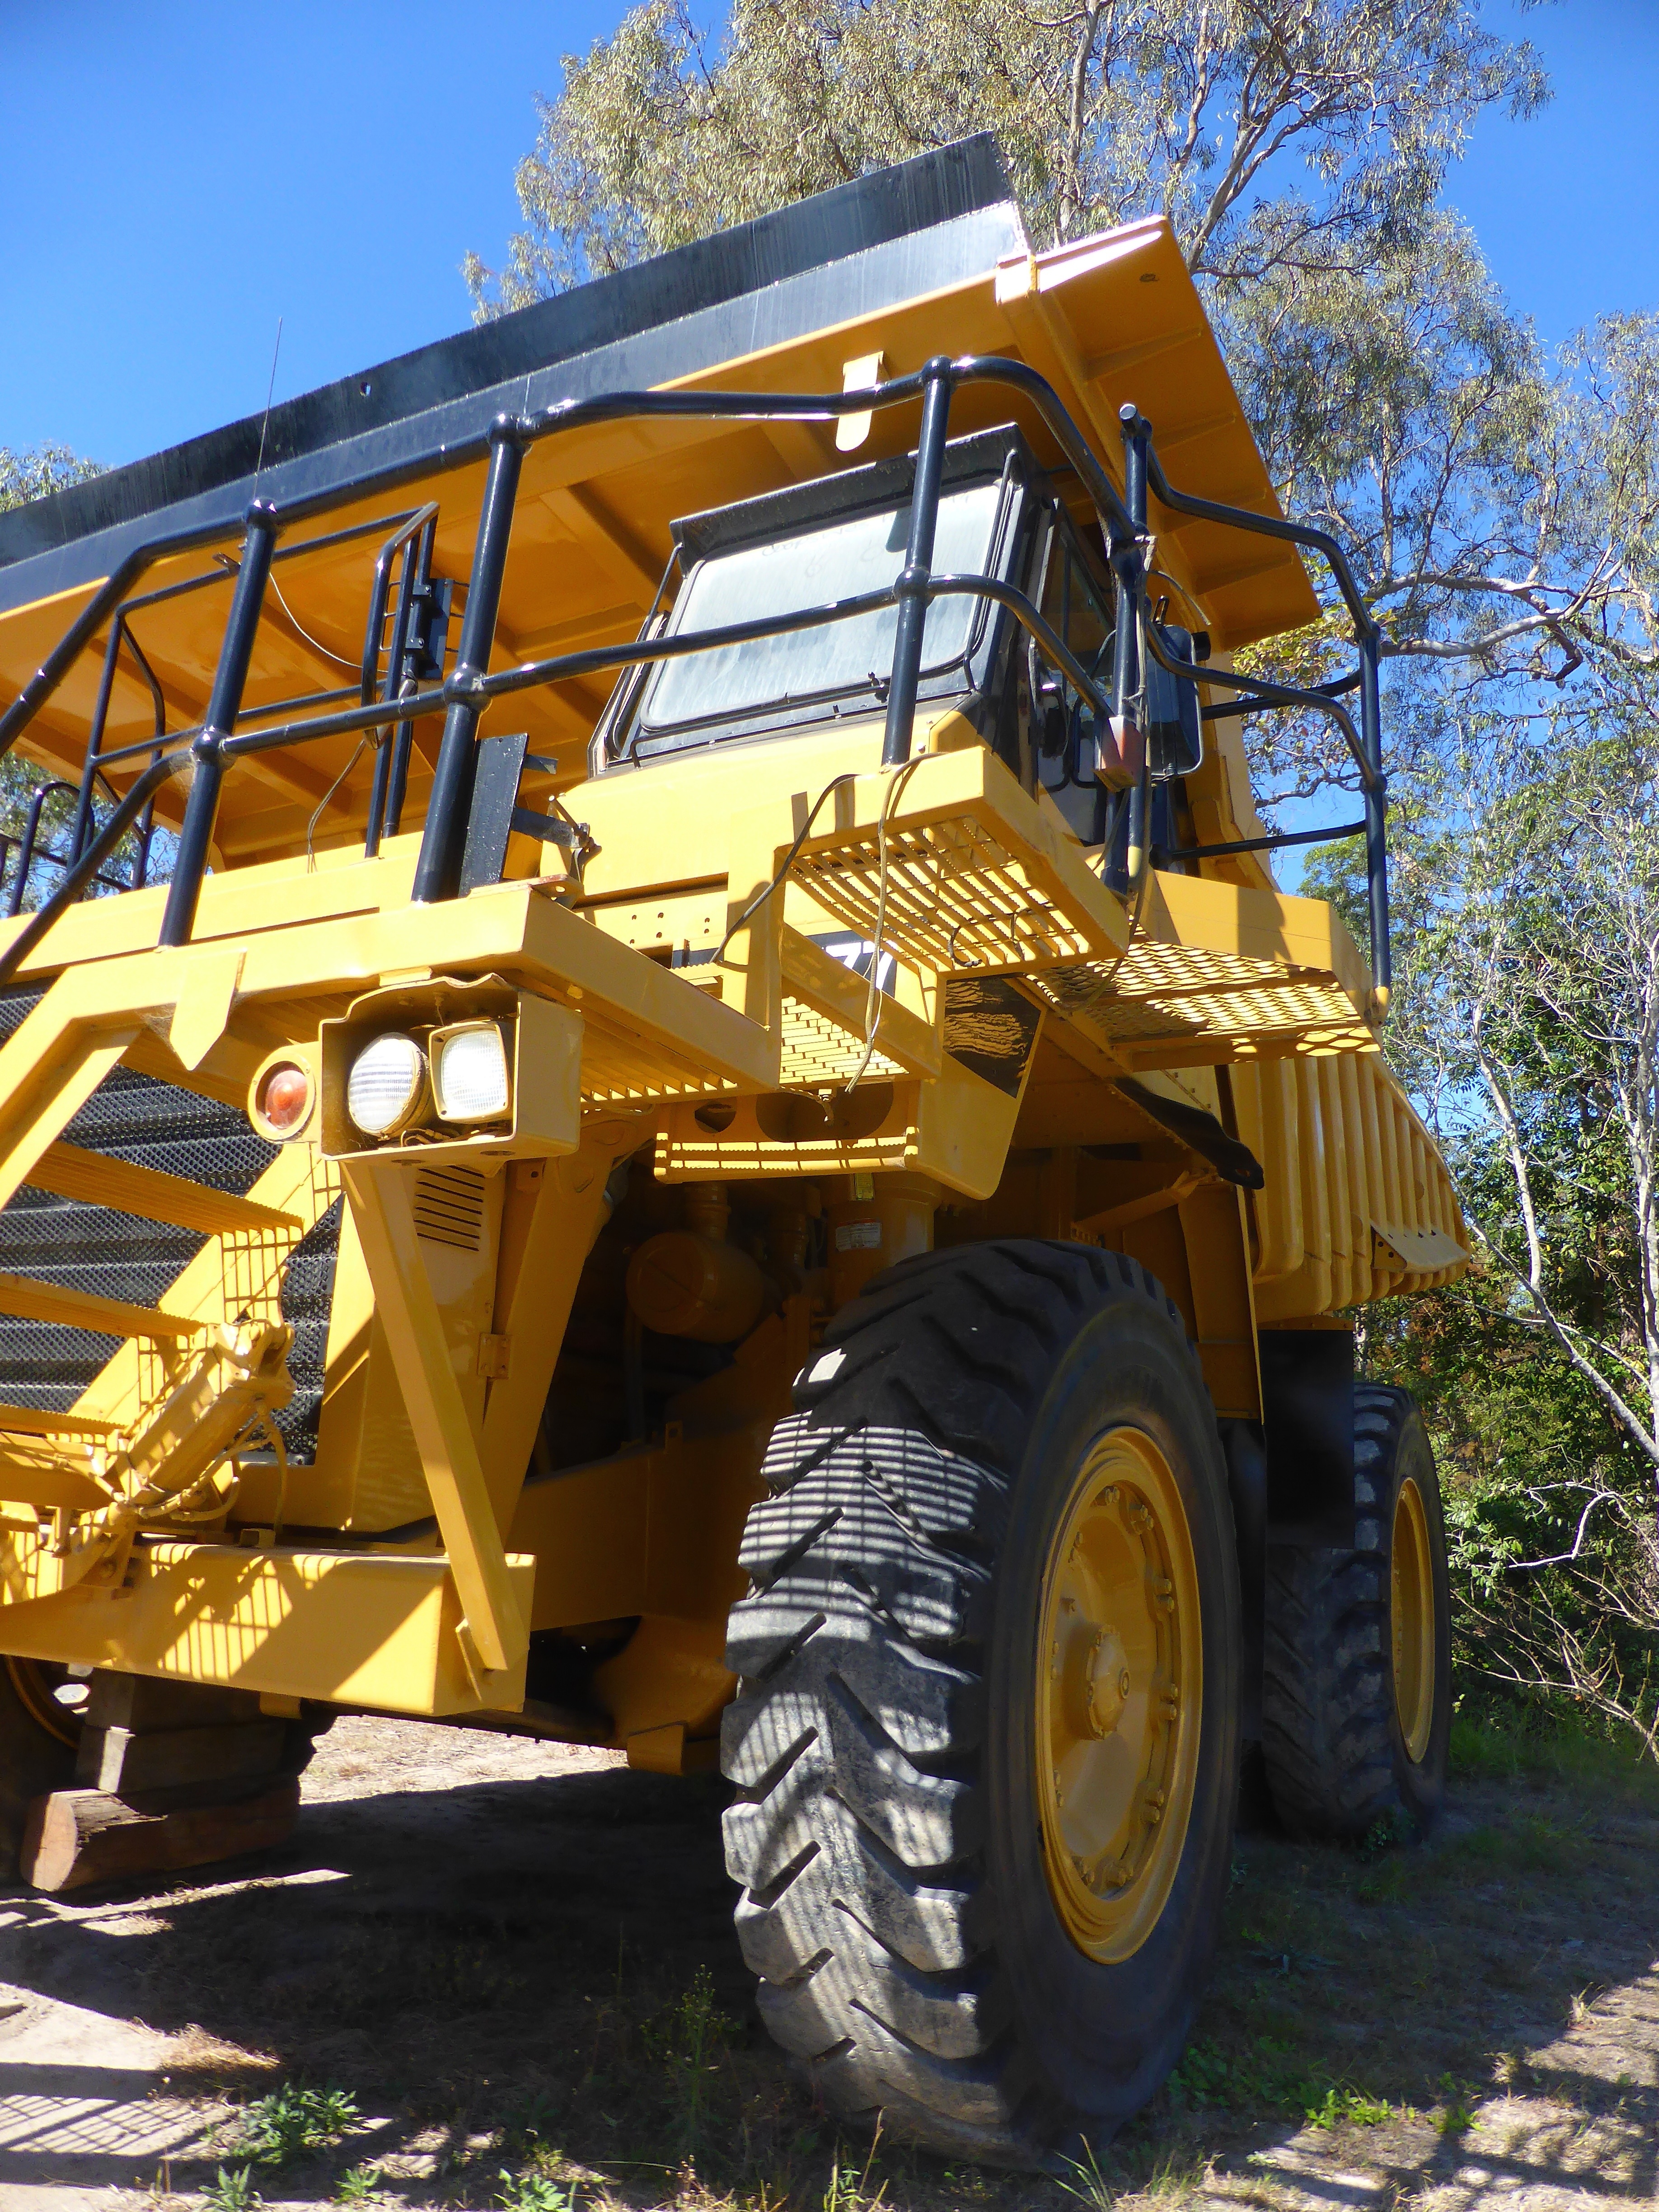
road, transportation, transport, construction, truck, vehicle, equipment, machine, machinery, industry, bulldozer, lorry, big, dump, dumper, large, heavy, delivery, trucking, tipper, construction equipment, land vehicle, light commercial vehicle, off roading